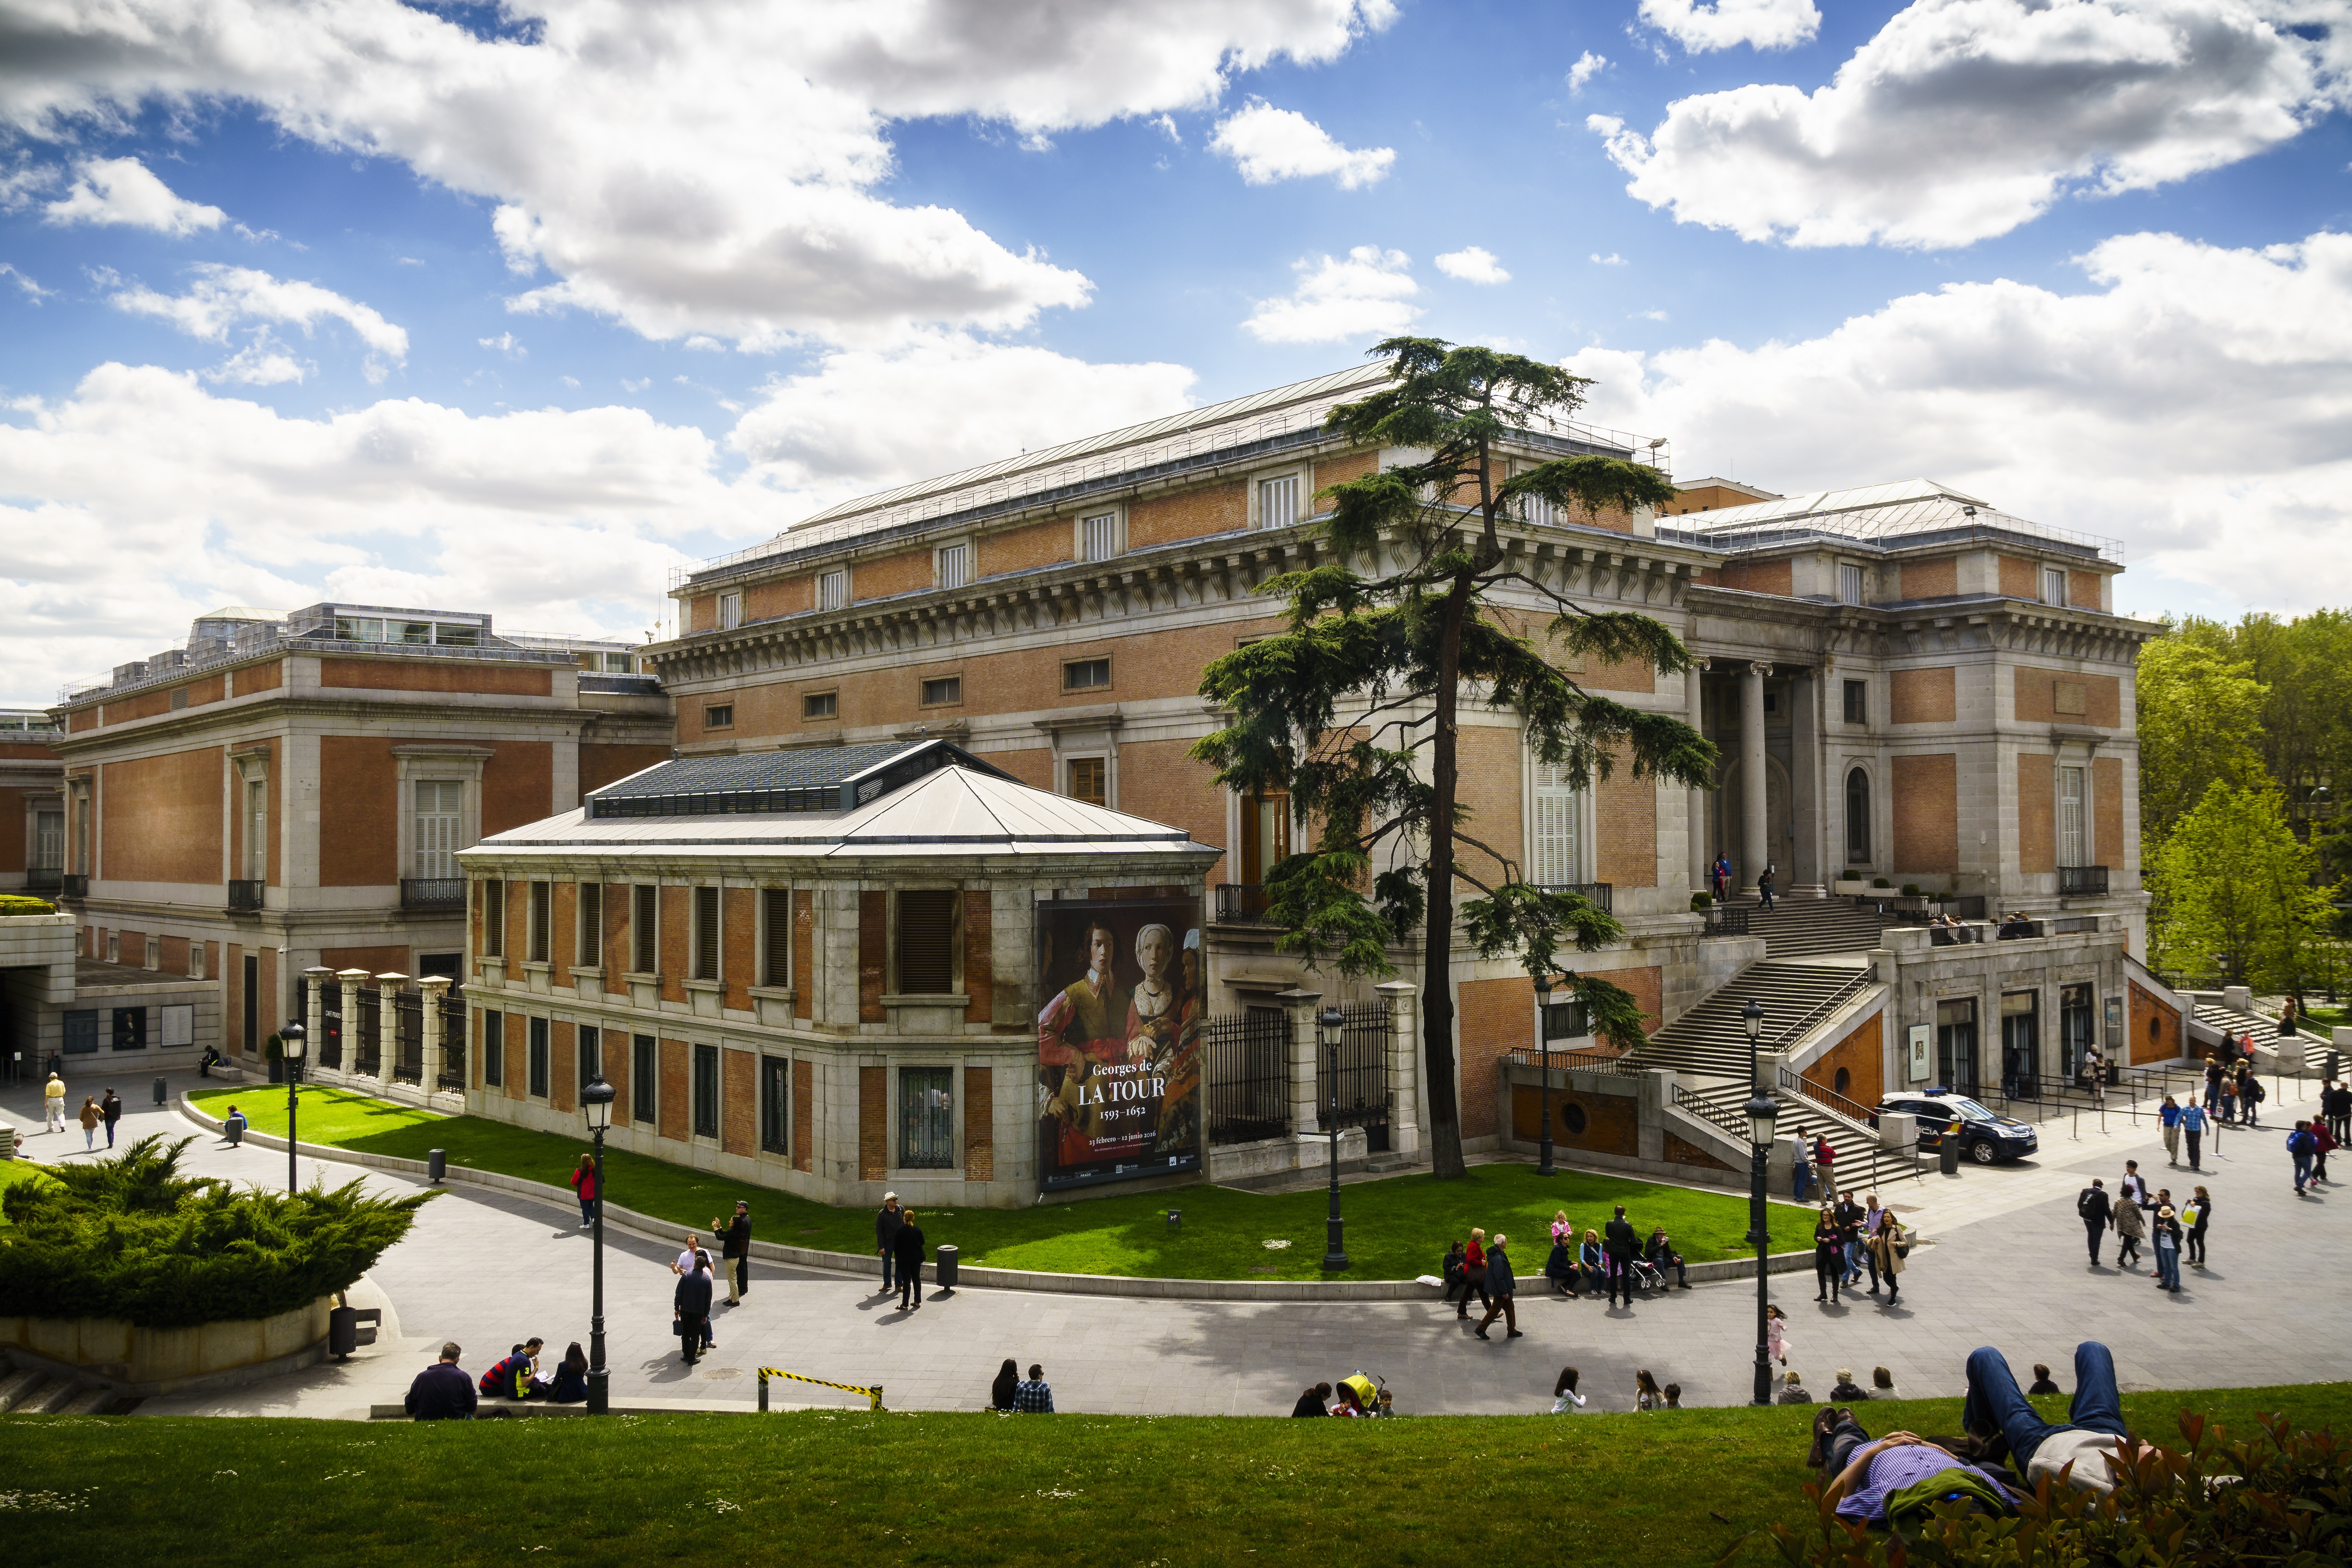
architecture, mansion, house, town, building, palace, home, museum, plaza, landmark, capital, art, spain, resort, madrid, prado, town square, estate, condominium, neighbourhood, residential area